Joe Scanlan (artist)

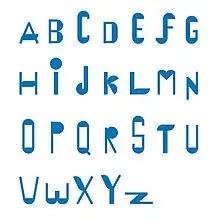
Palermo, upper case letter forms, 2018

In 2007, after several years of developing the character, Scanlan held auditions and then hired two professionally trained female actors, Jennifer Kidwell and Abigail Ramsay, to play the role of an emerging black female artist named "Donelle Woolford". As part of the back story and set design for the character, Scanlan made a body of abstract collage works reminiscent of Cubism. The curtain went up, so to speak, in a show titled "Donelle Woolford: A Narrative by Joe Scanlan" at Chez Valentin, Paris, in 2007. Subsequent stagings involved performances within the larger project that took place in New York, Chicago, London, and Vienna. In a Bomb interview with Jeremy Sigler in 2010, Scanlan discussed the role the actors had played in the project to that point, saying that Jenn [Kidwell] sees it as a political gesture, a kind of territorial claiming of a type of behavior black artists supposedly aren't allowed to have. But I also think it is a political gesture aimed somewhat at me, a refusal to speak on my behalf. Abigail Ramsay, on the other hand, plays Donelle in a rather sunny persona who is willing to talk to anyone in a charming, slightly overly enthusiastic, young artist sort of way. Though she is quite amenable as an actor, Abigail's Donelle is the type of person that many denizens of the art world find annoying, so her characterization is also a kind of statement.